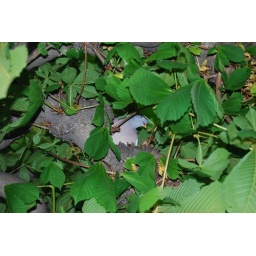
bird in the tree